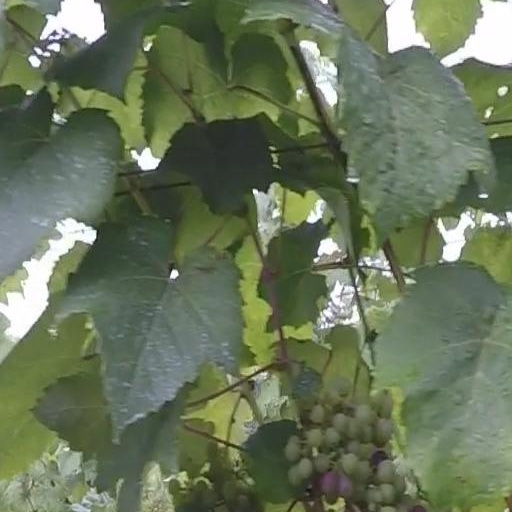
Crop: grape